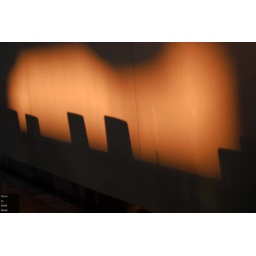
I took this picture when during the sun set, the shadow of the chair falled on the wall in McDonald's.